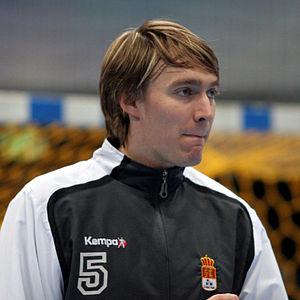
Jonas Källman est un joueur de handball suédois, il évolue dans le club hongrois du SC Pick Szeged depuis 2014.